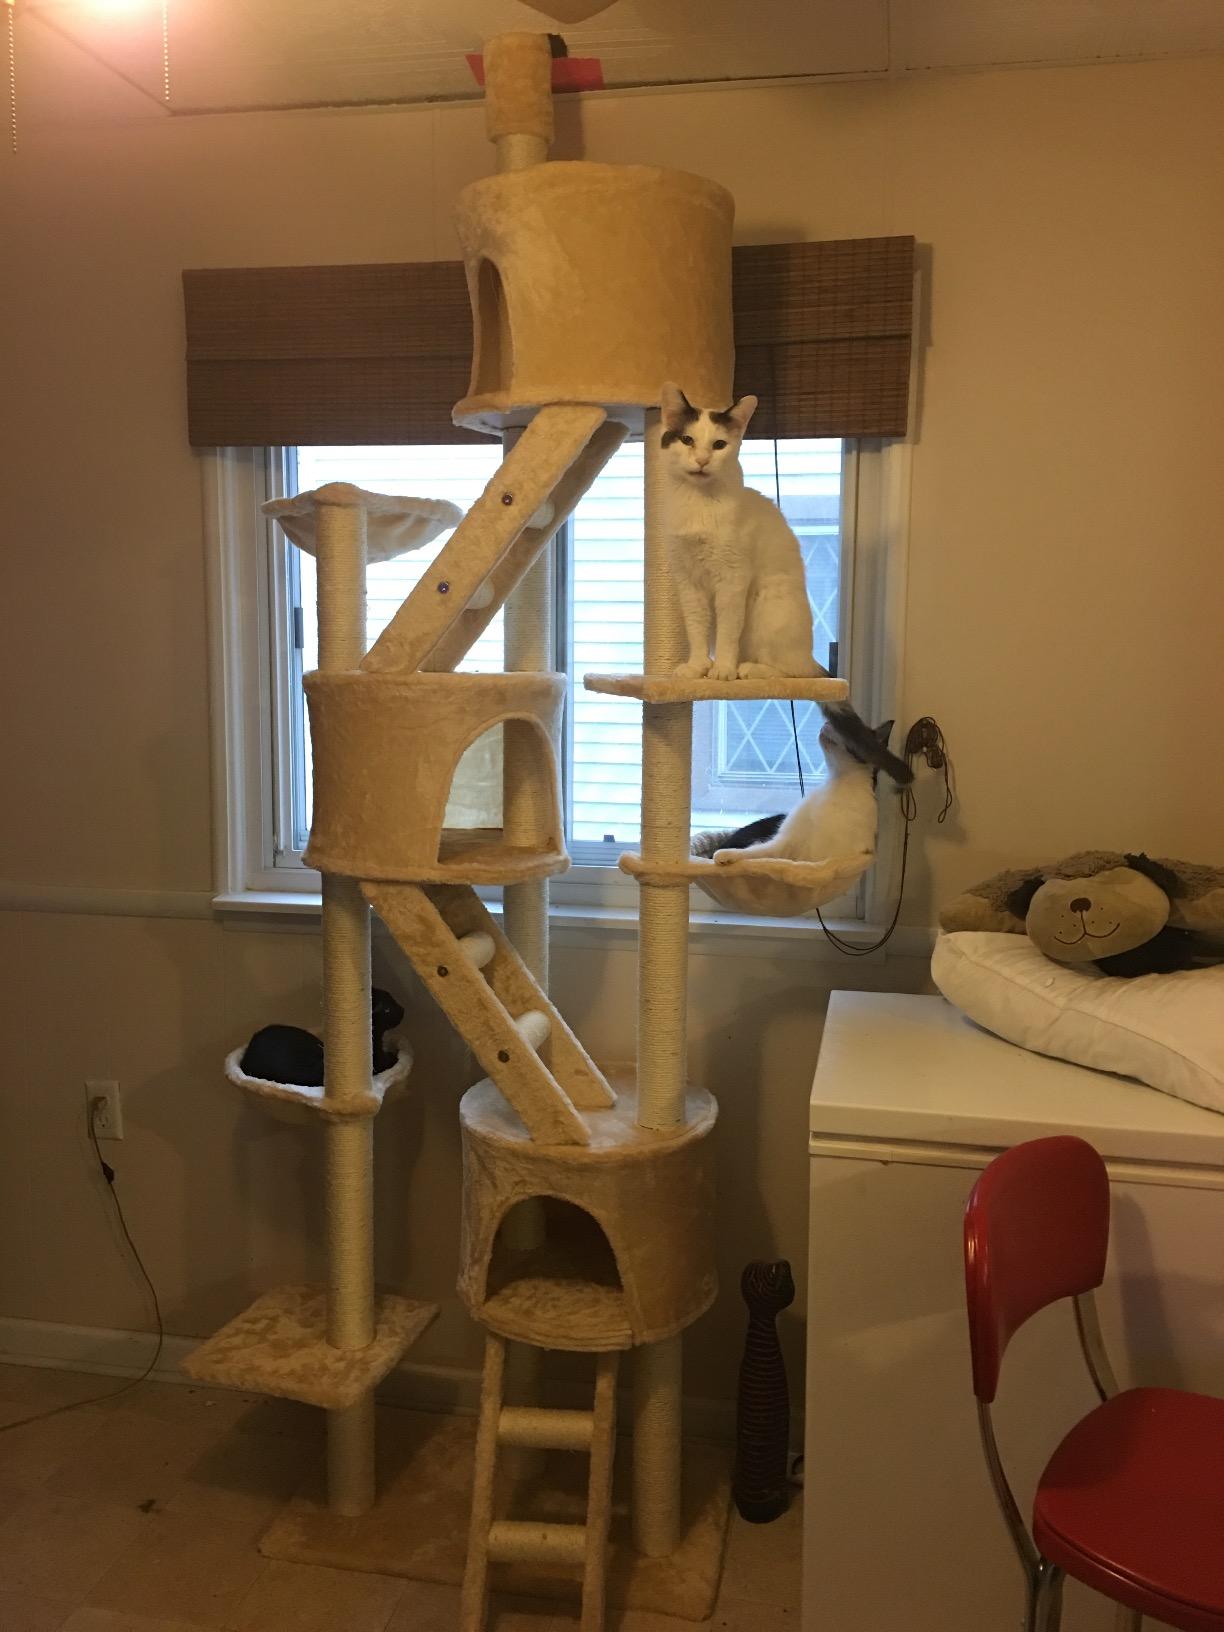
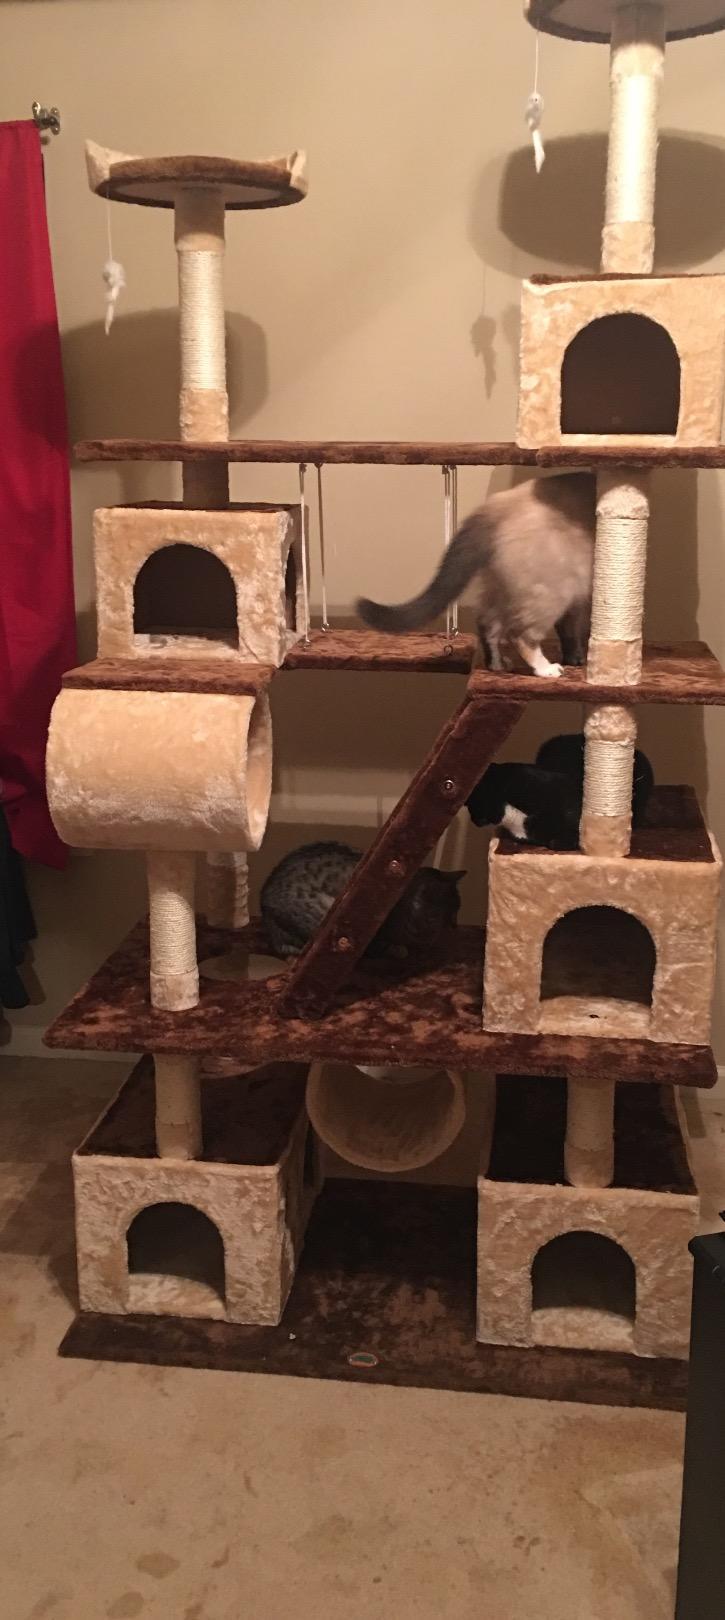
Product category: items_cat tree
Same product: no